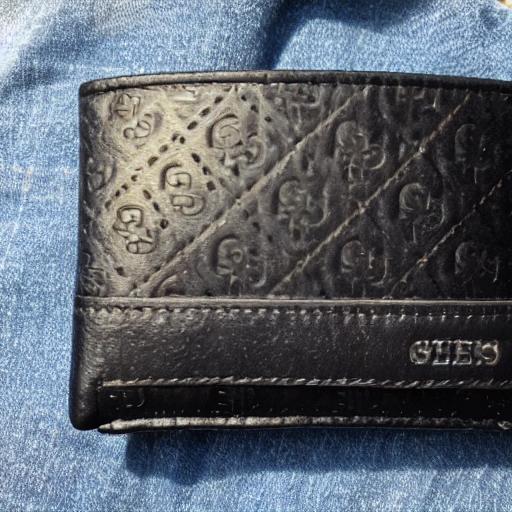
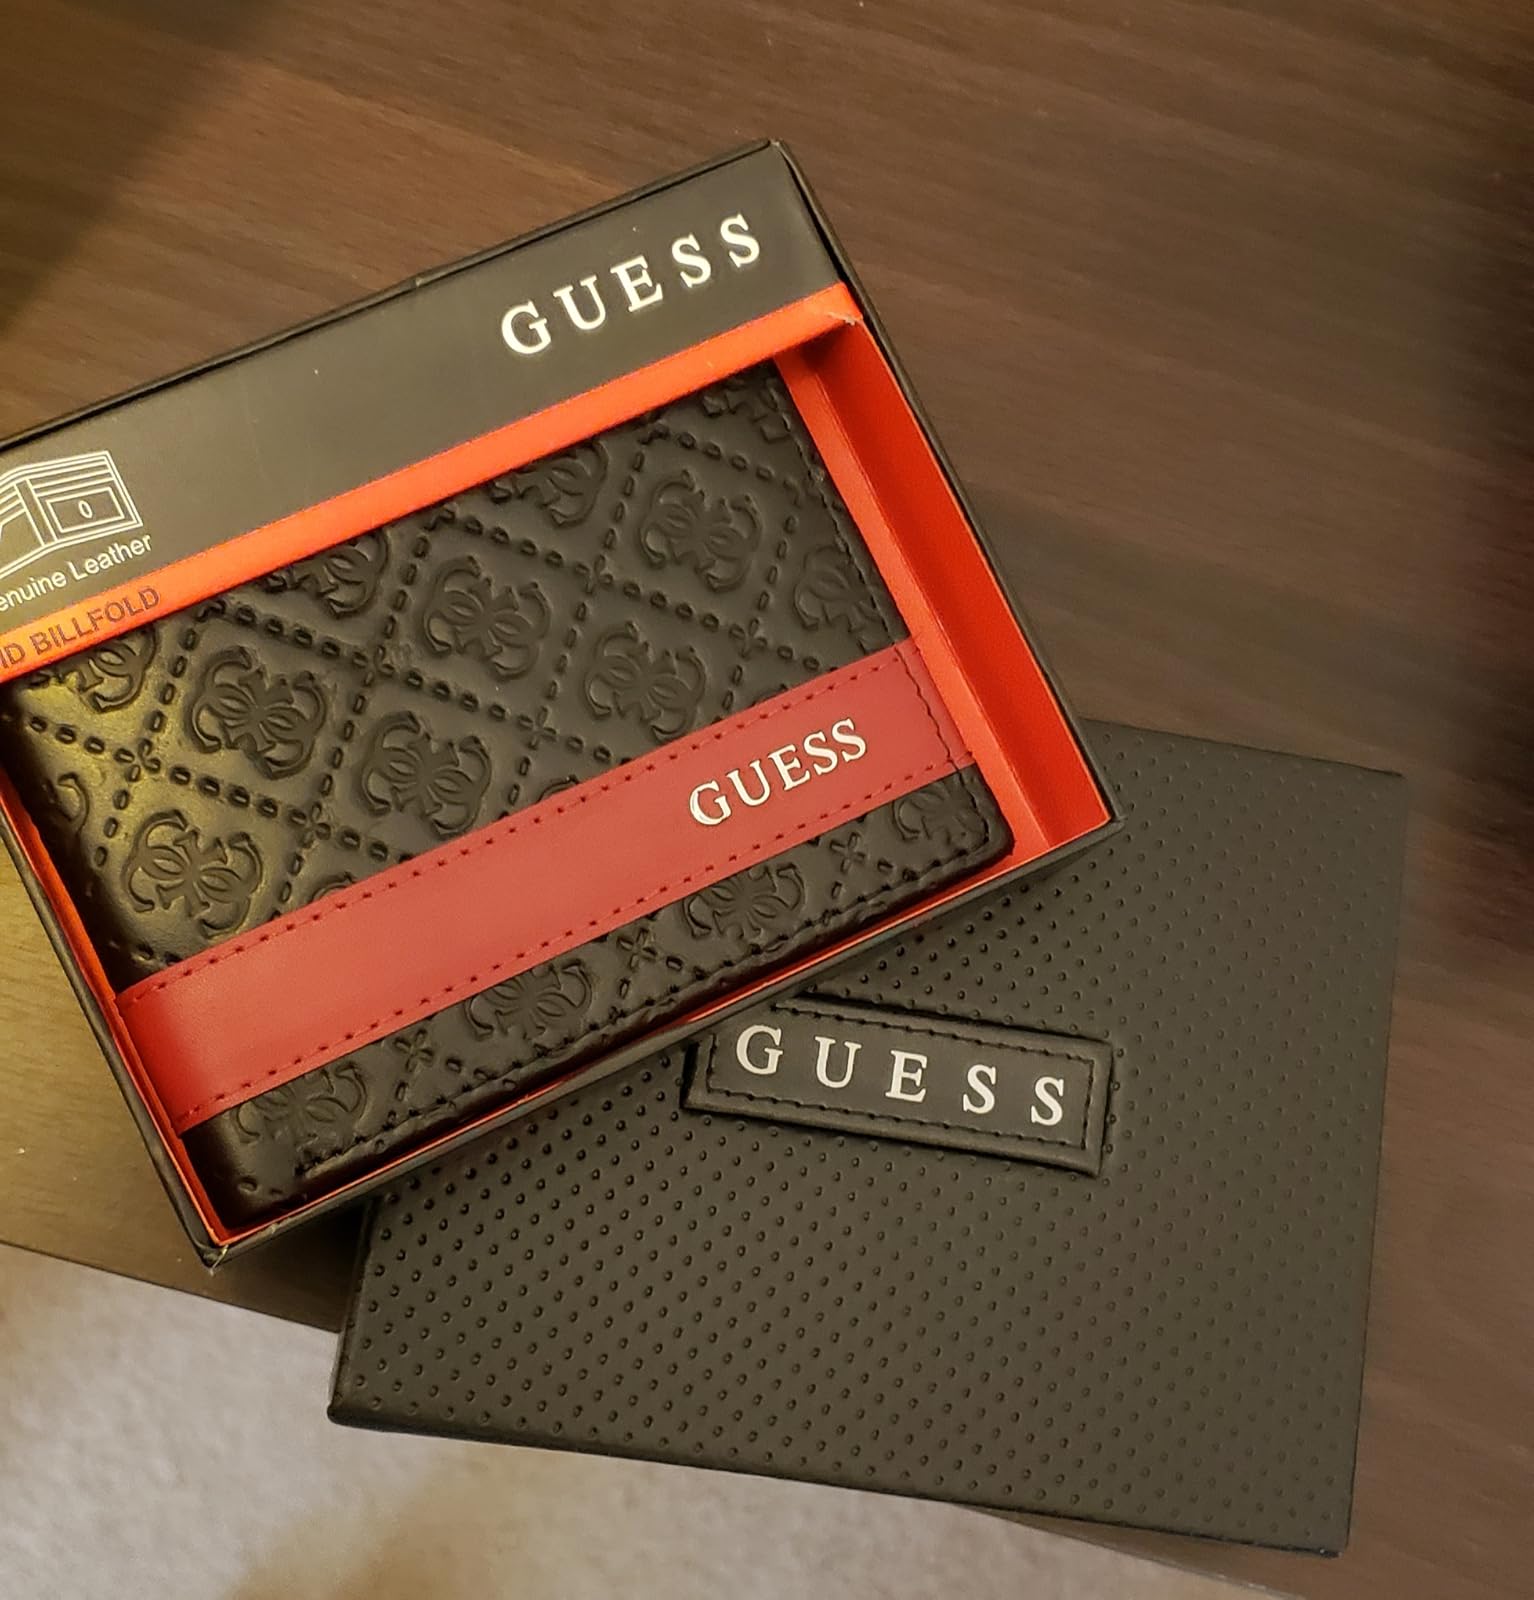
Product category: accessories_wallet
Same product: no